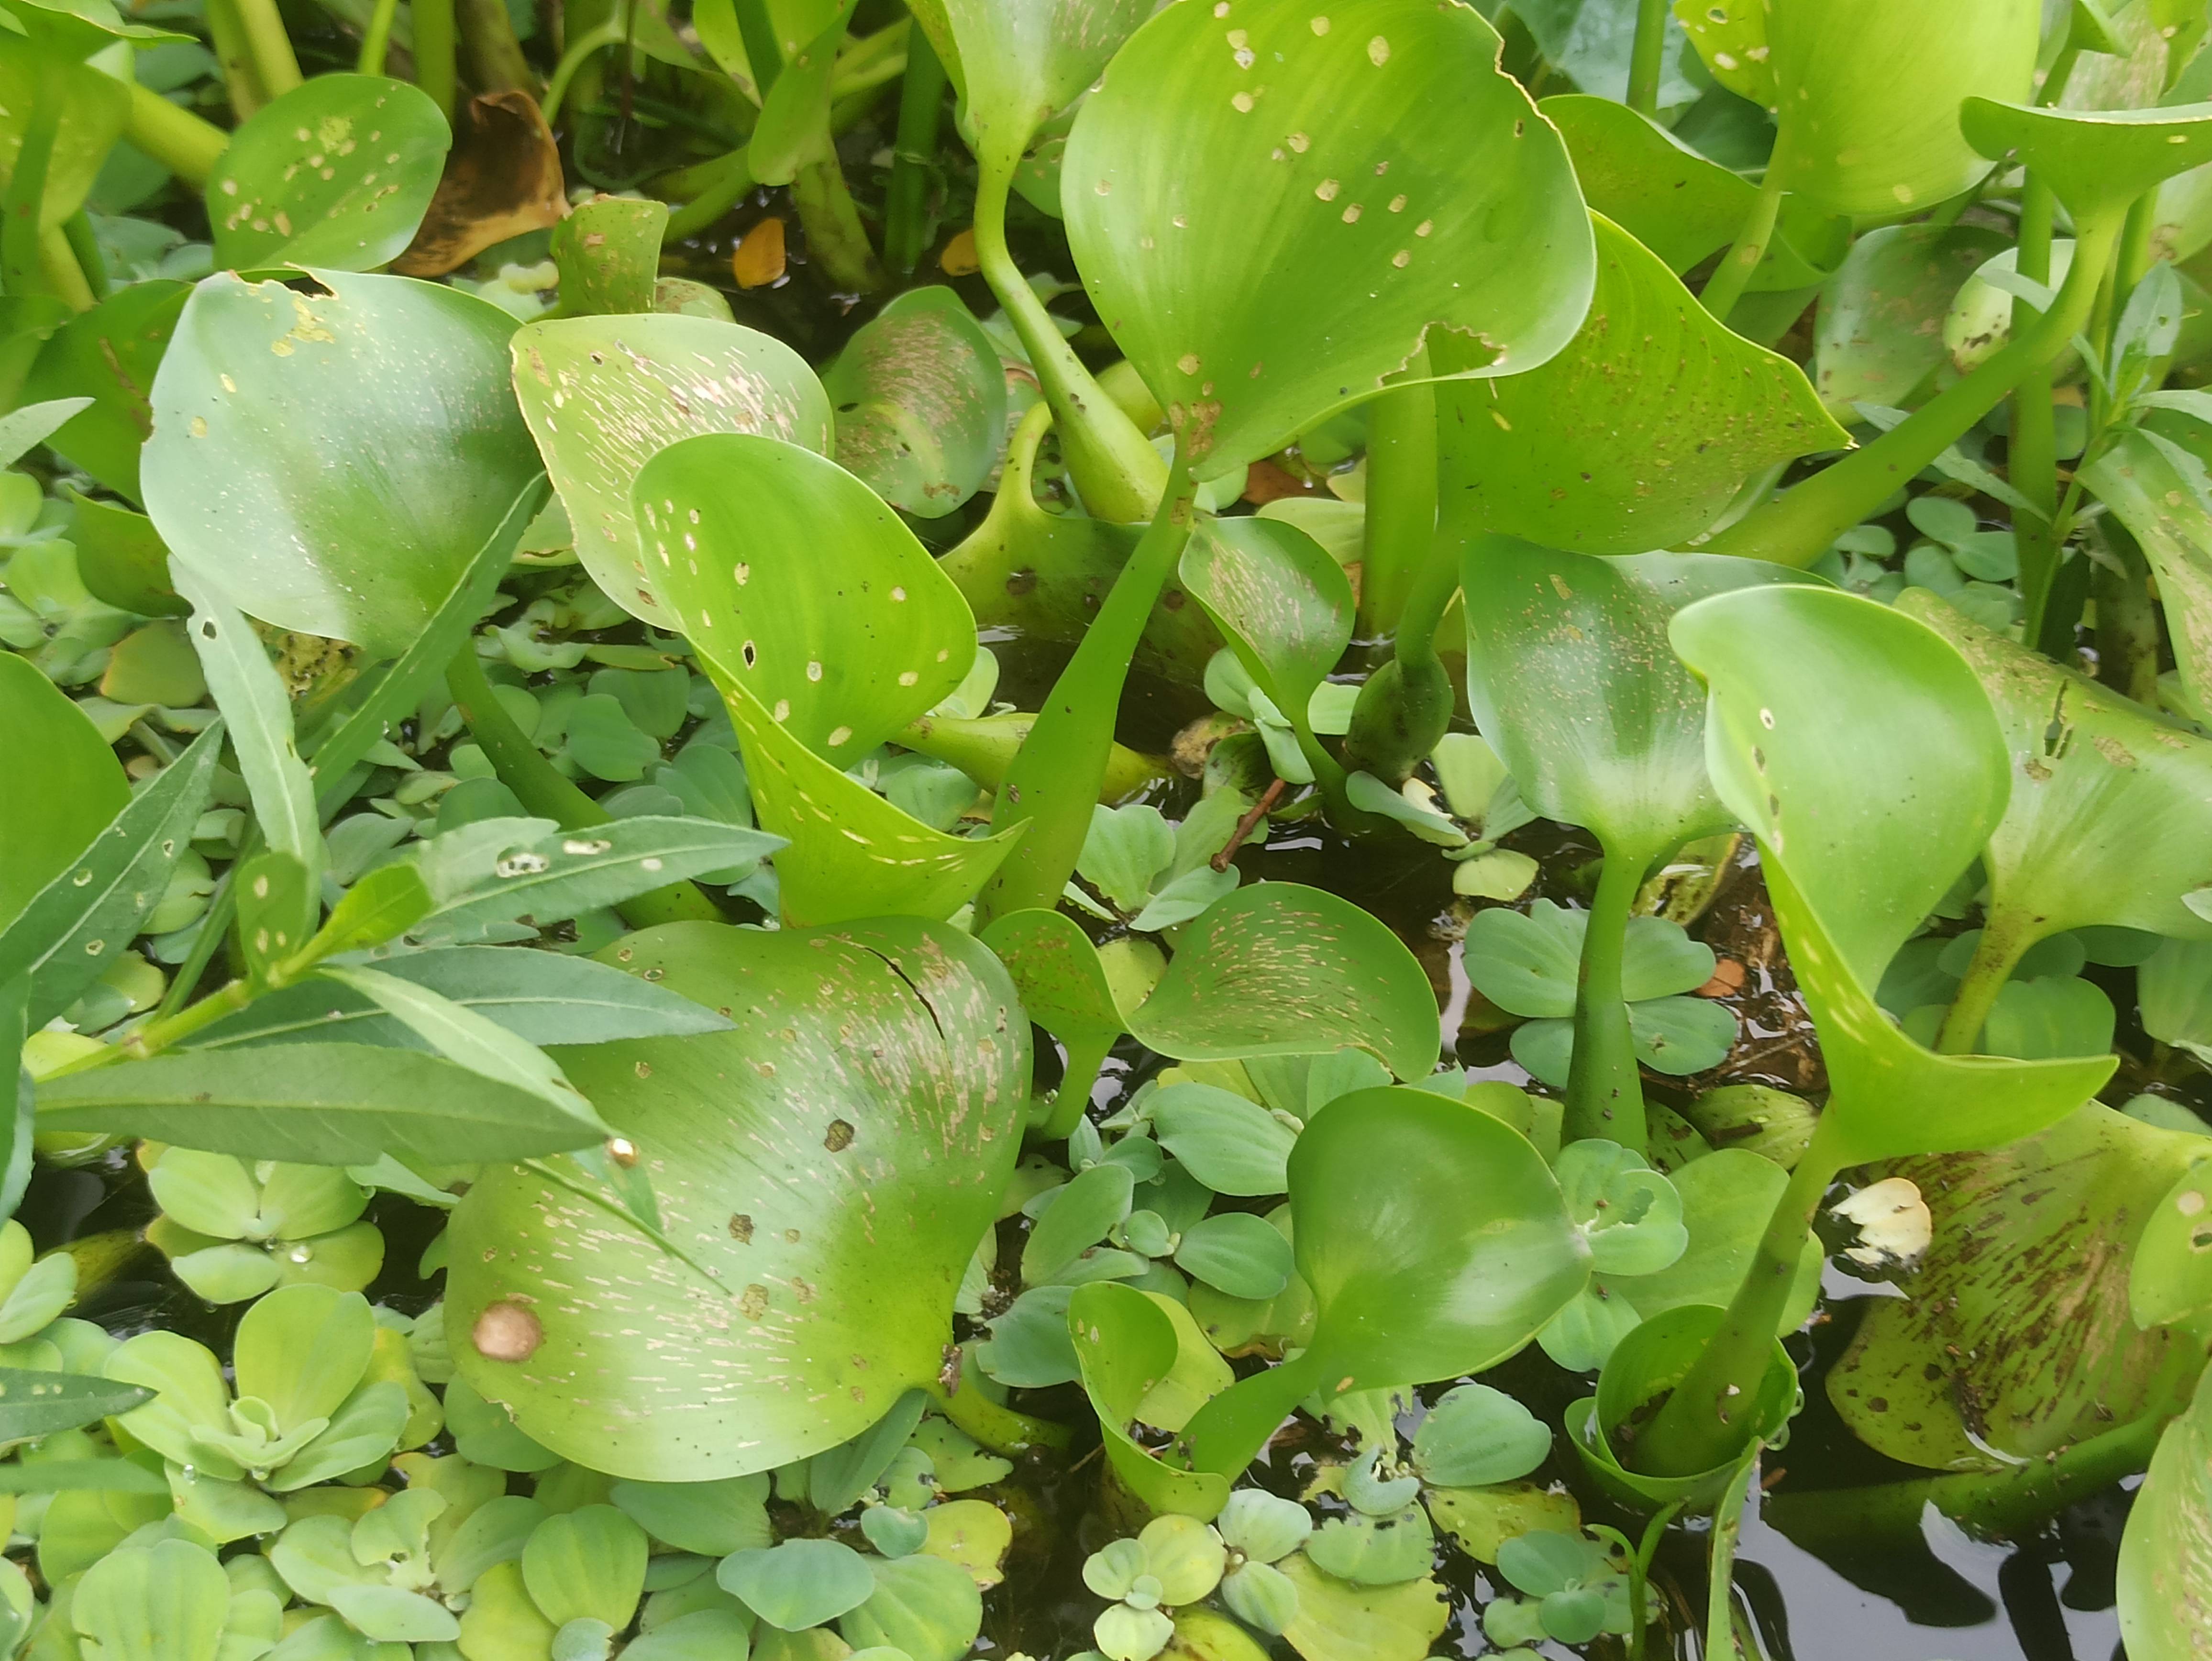
Species: Common Water Hyacinth (Eichornia crassipes)